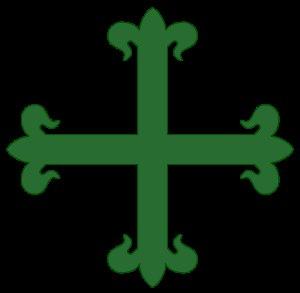
L’ordre d’Aviz, ou ordre militaire de Saint-Benoît d’Aviz, est un ordre religieux militaire portugais fondé au XIIᵉ siècle.